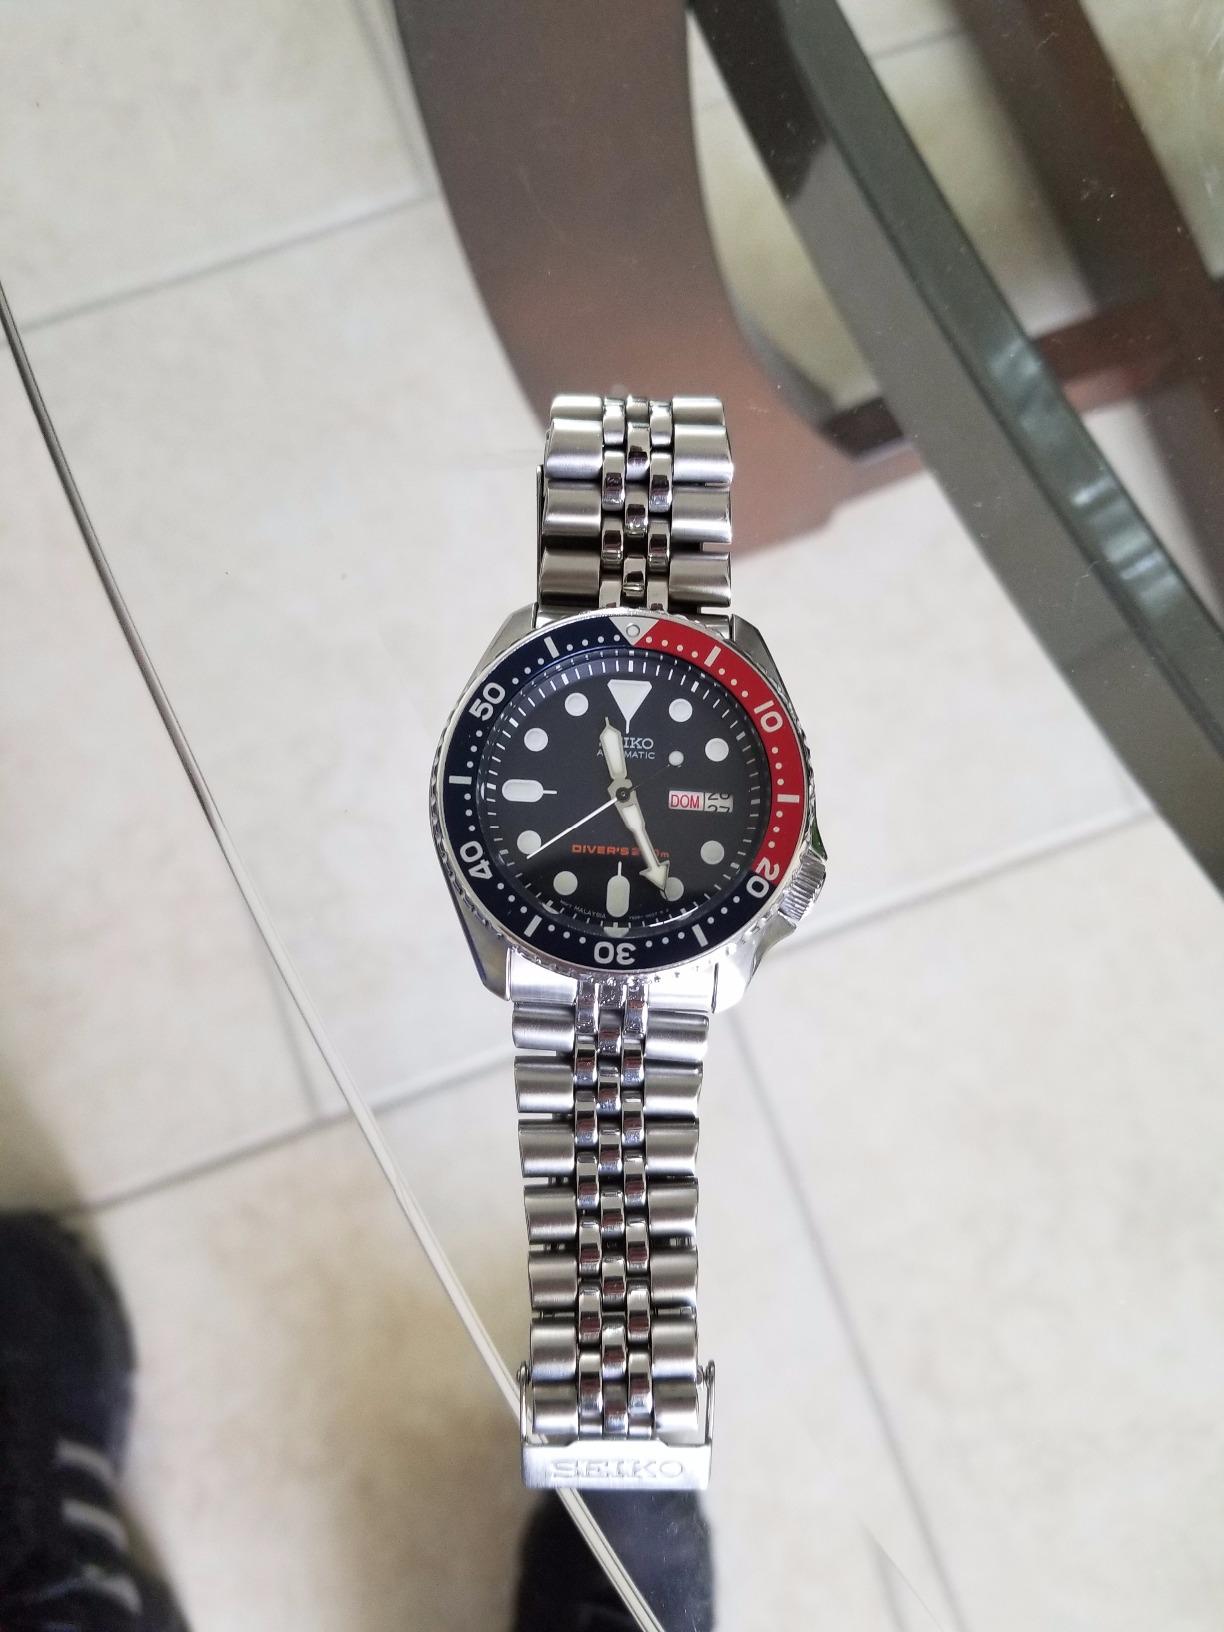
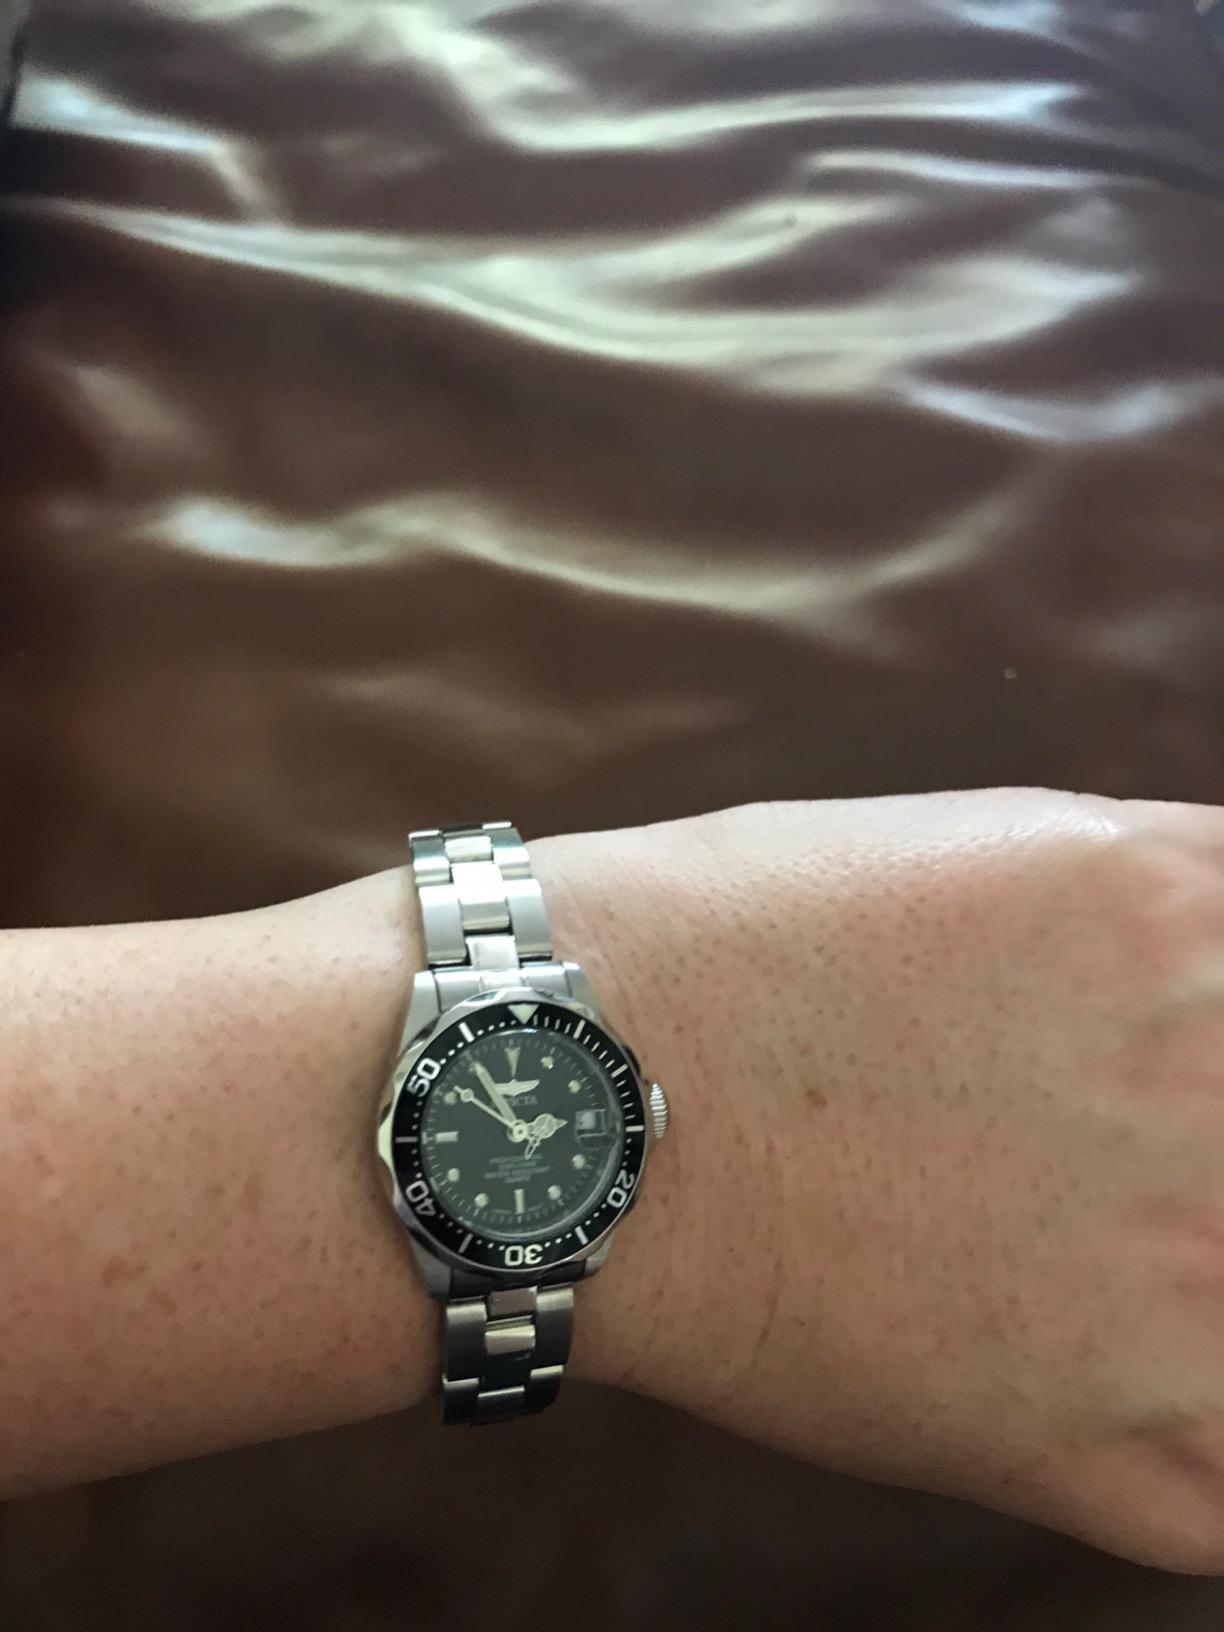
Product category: accessories_watch
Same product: no